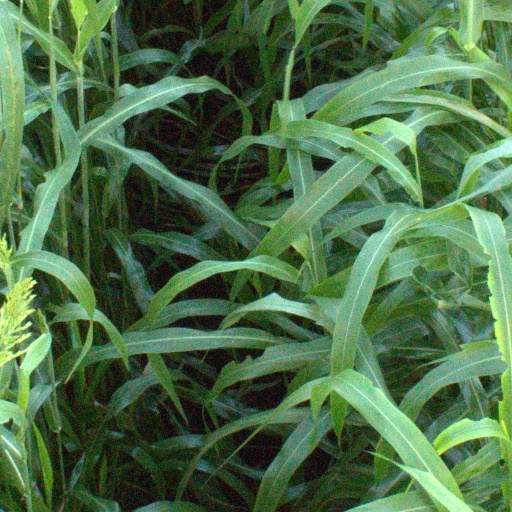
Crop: sorghum